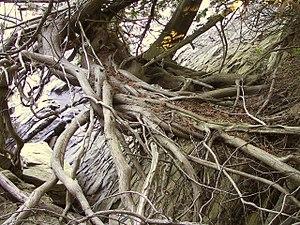
En botanique, la racine est l'organe souterrain d'une plante servant à les fixer au sol et à y puiser l'eau et les éléments nutritifs nécessaires à leur développement. Prolongement de la tige vers le bas, elle en diffère par plusieurs caractères : sa structure interne, son géotropisme positif, la présence d'une coiffe terminale et de poils absorbants, l'absence de feuilles et de bourgeons. C'est ce dernier caractère qui la distingue fondamentalement de la tige.